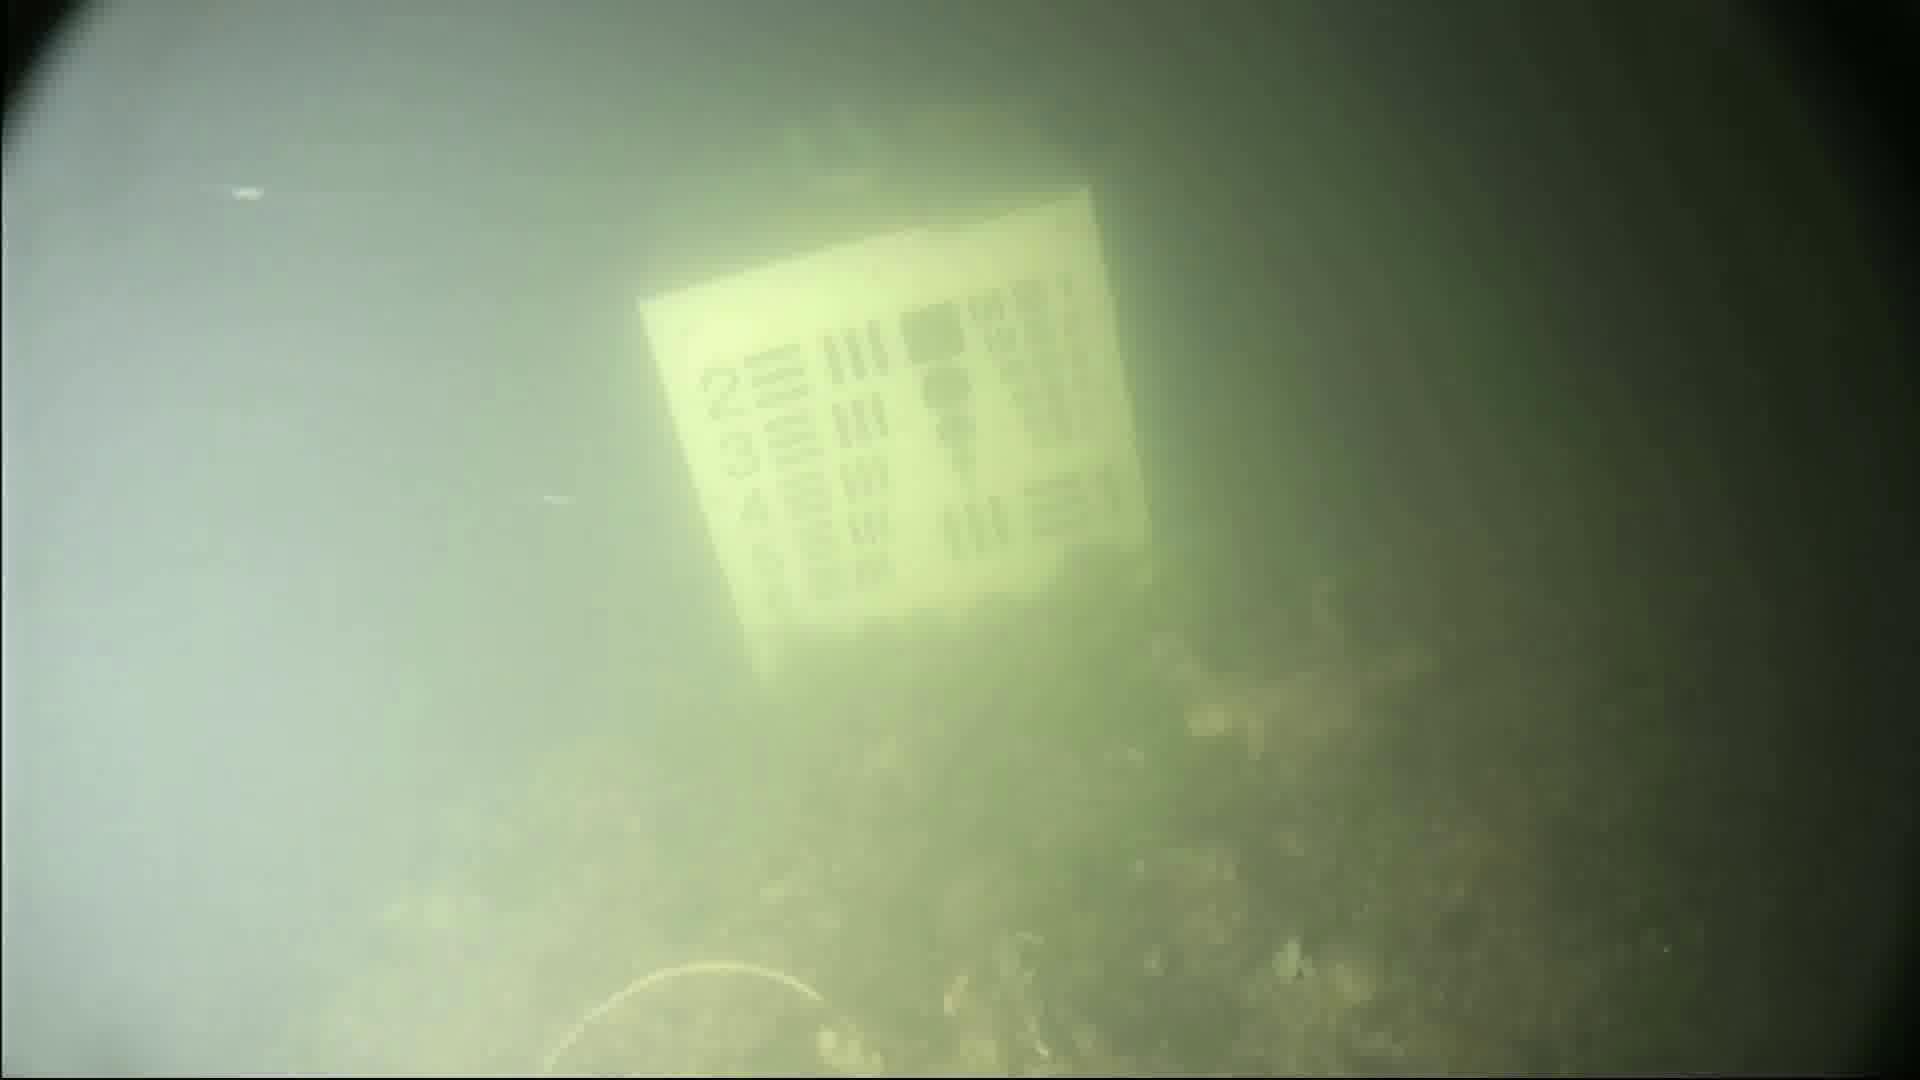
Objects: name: crab